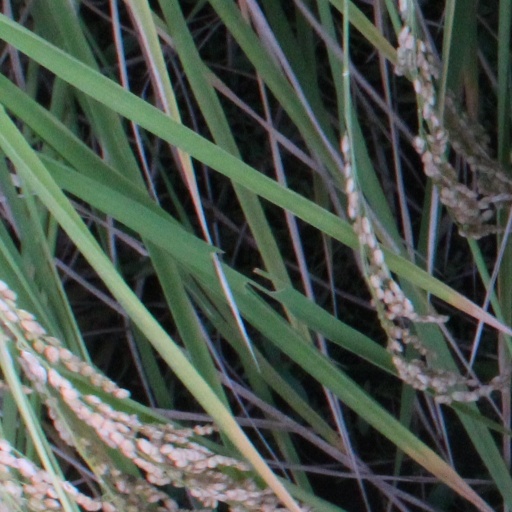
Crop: rice